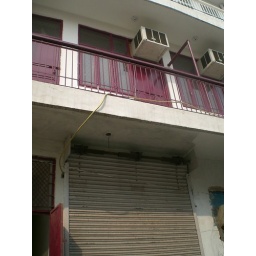
first and second floor space in east panjabi bagh market 005